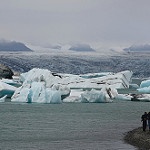
Label: glacier